Animal rights and punk subculture

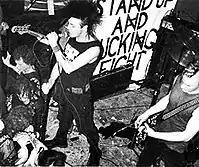
Icons of Filth in 1982

Sociologist Peter Webb ascribed the growth of vegan and vegetarian cafés, organic food suppliers, and A.L.F. and Hunt Saboteurs Association increasing recruitment in Bristol through the first half of the 1980s to its anarcho-punk scene. Several members of political and anarcho-punk bands engaged in direct action activism, for example one member of Polemic Attack from Surrey was imprisoned for raiding an animal laboratory and two members of Anti-System from Bradford for destroying butcher shops and breaking into an abattoir, while the members of Wartoys (Manchester), Virus (Dorset), Polemic Attack, Disorder (Bristol), and Icons of Filth (Wales) all reported to have been hunt saboteurs, the last of whom also made songs against the meat industry and whose vocalist, Stig Sewell, staunchly supported the A.L.F.